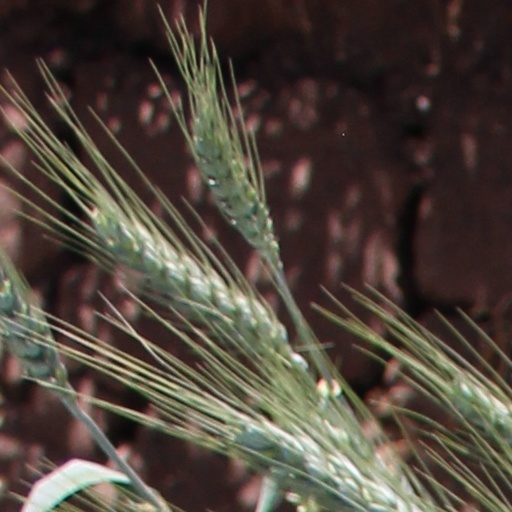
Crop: wheat